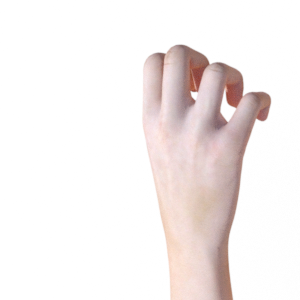
Label: rock